South African Class 19A 4-8-2

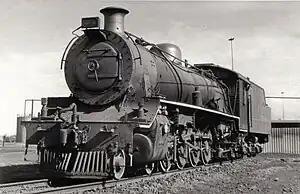
Class 19A no. 685 at De Aar, 16 October 1978

In 1929, the South African Railways placed 36 Class 19A steam locomotives with a 4-8-2 "Mountain" type wheel arrangement in service. Five of them were later reboilered and reclassified to Class 19AR.